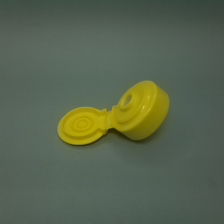
Color: yellow/gold
Cap type: flip-top cap